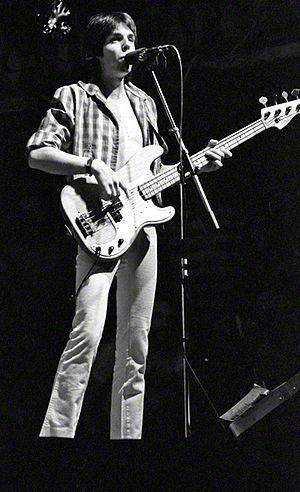
Kasim Sulton est un bassiste et chanteur américain.